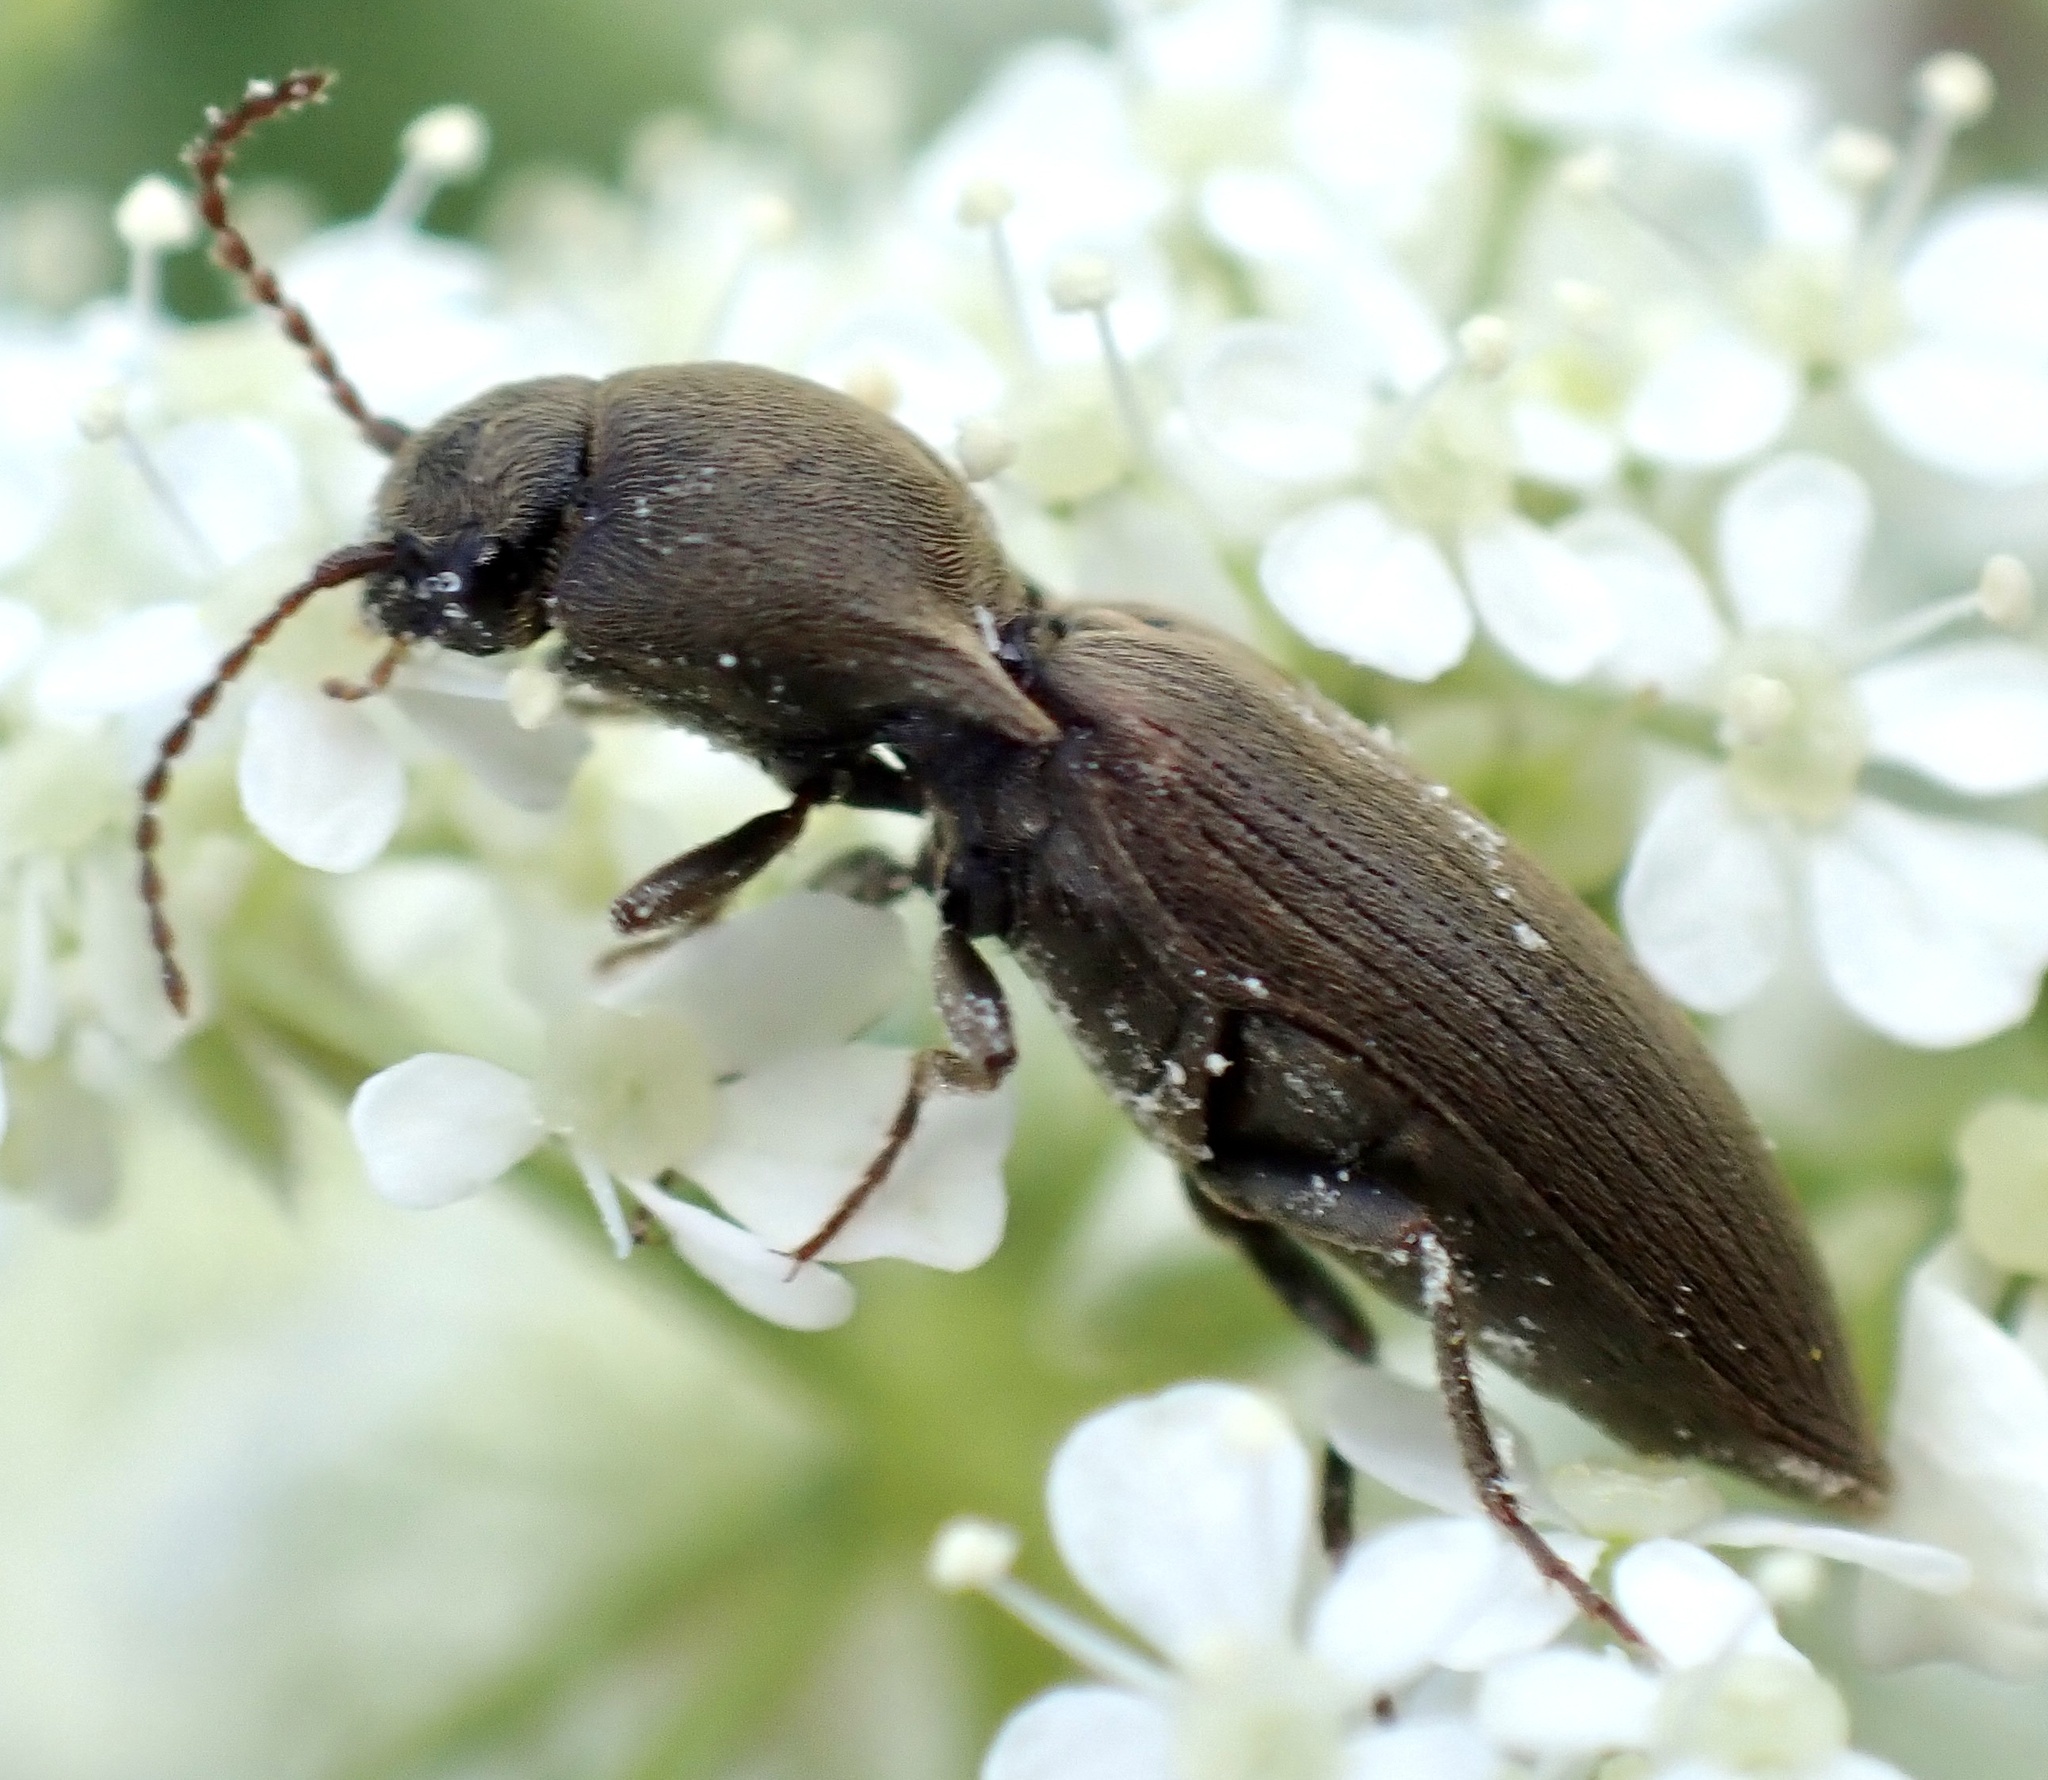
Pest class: clickbeetles_wireworms